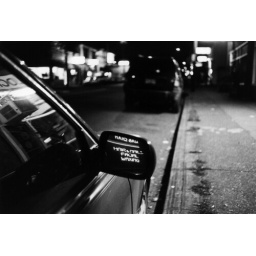
Reflections in car mirror